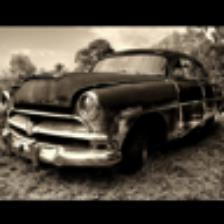
Label: NonHuman